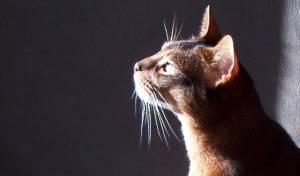
Breed: Abyssinian